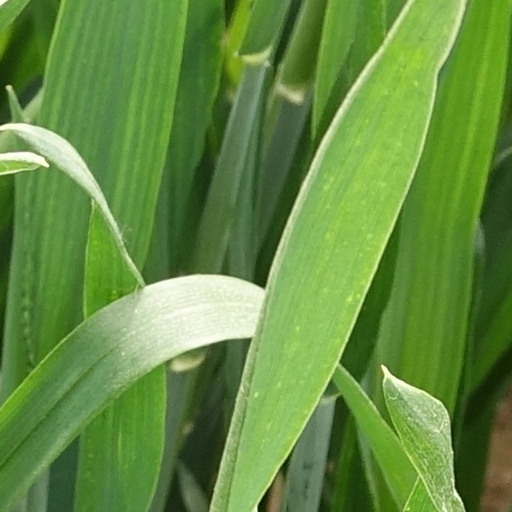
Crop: wheat